Duke Johnson (director)

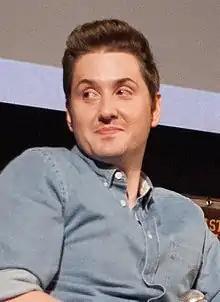
Duke Johnson at the 2015 Fantastic Fest

Duke Johnson is an American film director who specializes in stop-motion animation. He currently serves as a director and junior partner for Dino Stamatopoulos's animation production studio Starburns Industries in Burbank, California.